Heckfield Place

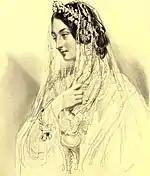
Helena Shaw Lefevre later Lady St. John Mildmay on her wedding day in 1851.

John Lefevre (1721/2-1790) of a successful Huguenot family of textile dyers, gin distillers and bankers established around Spitalfields and Stratford, East London, bought Heckfield Place in February 1786. He and his wife Helena (née Selman, d 1816) had an only daughter, also Helena, who in 1789 was married to Charles Shaw (1759–1823). John Lefevre died early the following year. Shaw, a graduate of Trinity College, Cambridge, was of Yorkshire origin, his father, George Shaw, having been the rector of Kirk Smeaton. As a condition of marriage (and inheritance) Charles added the name 'Lefevre' to his own.